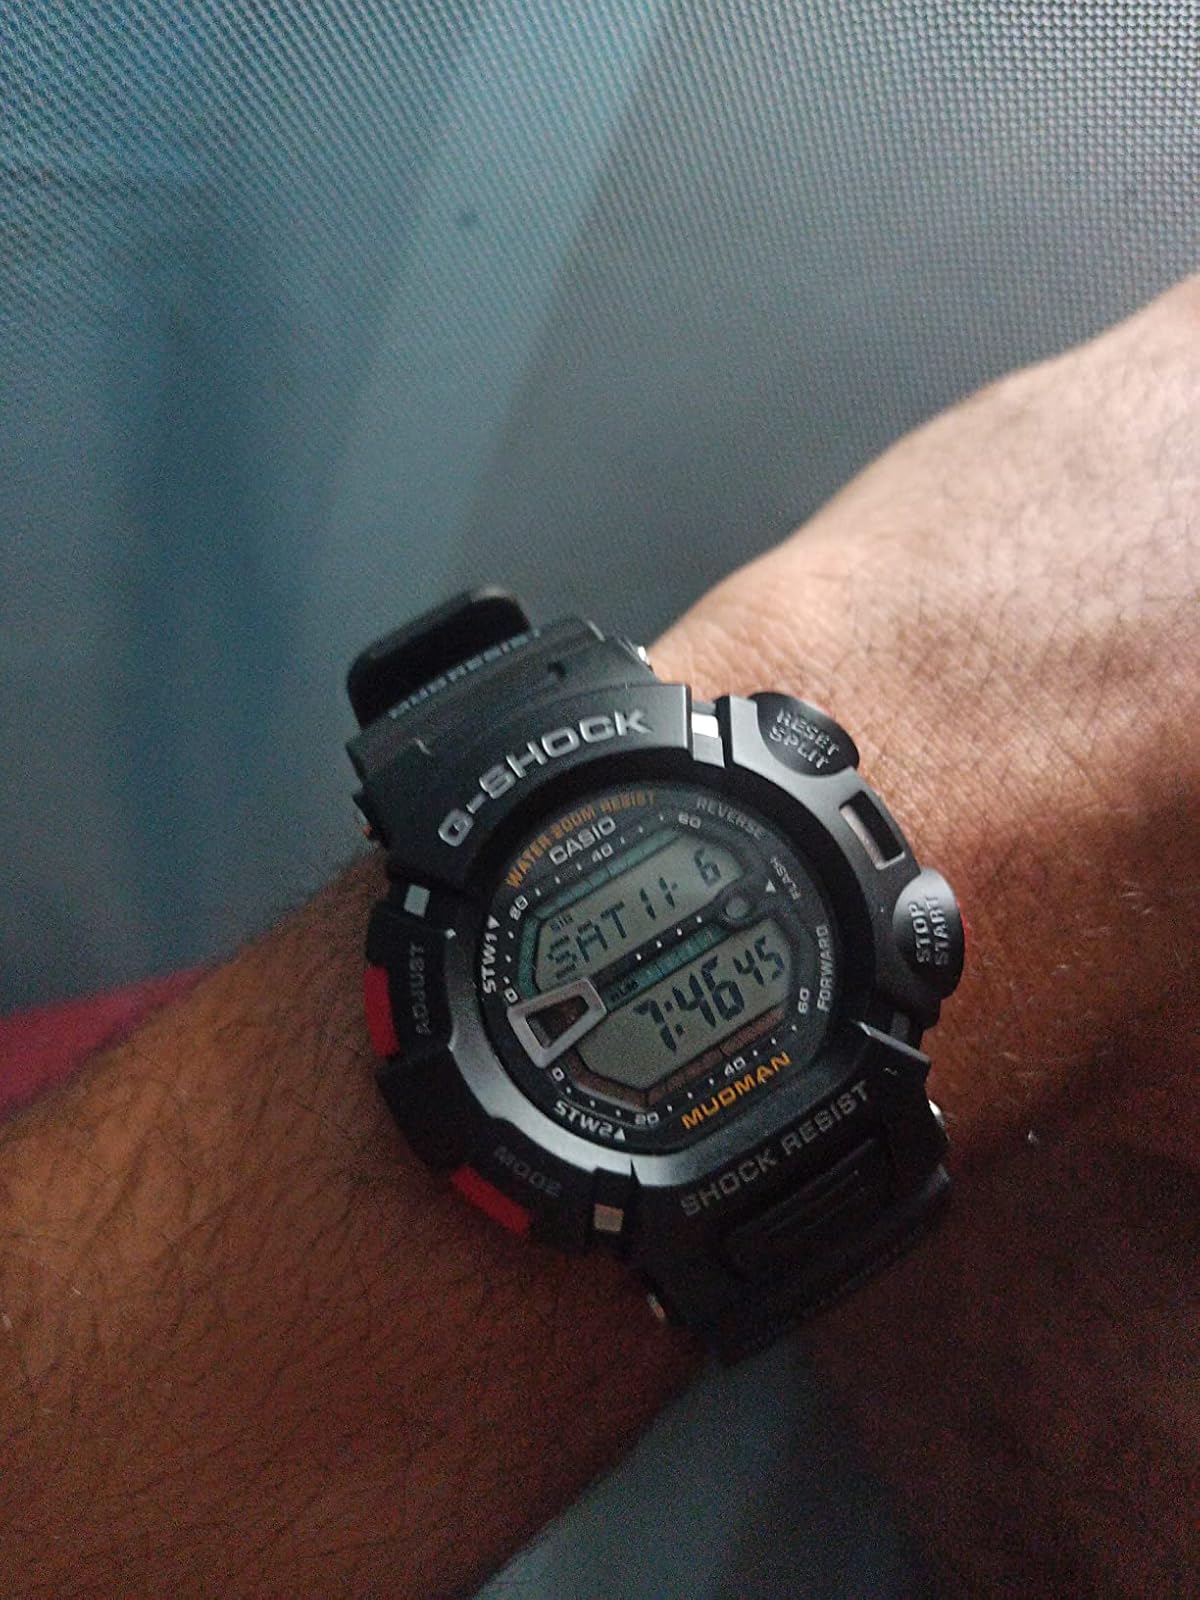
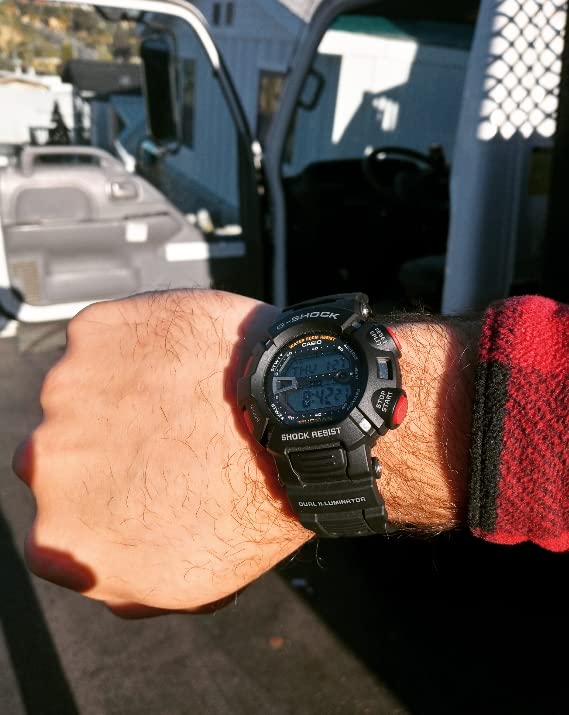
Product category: accessories_watch
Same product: yes